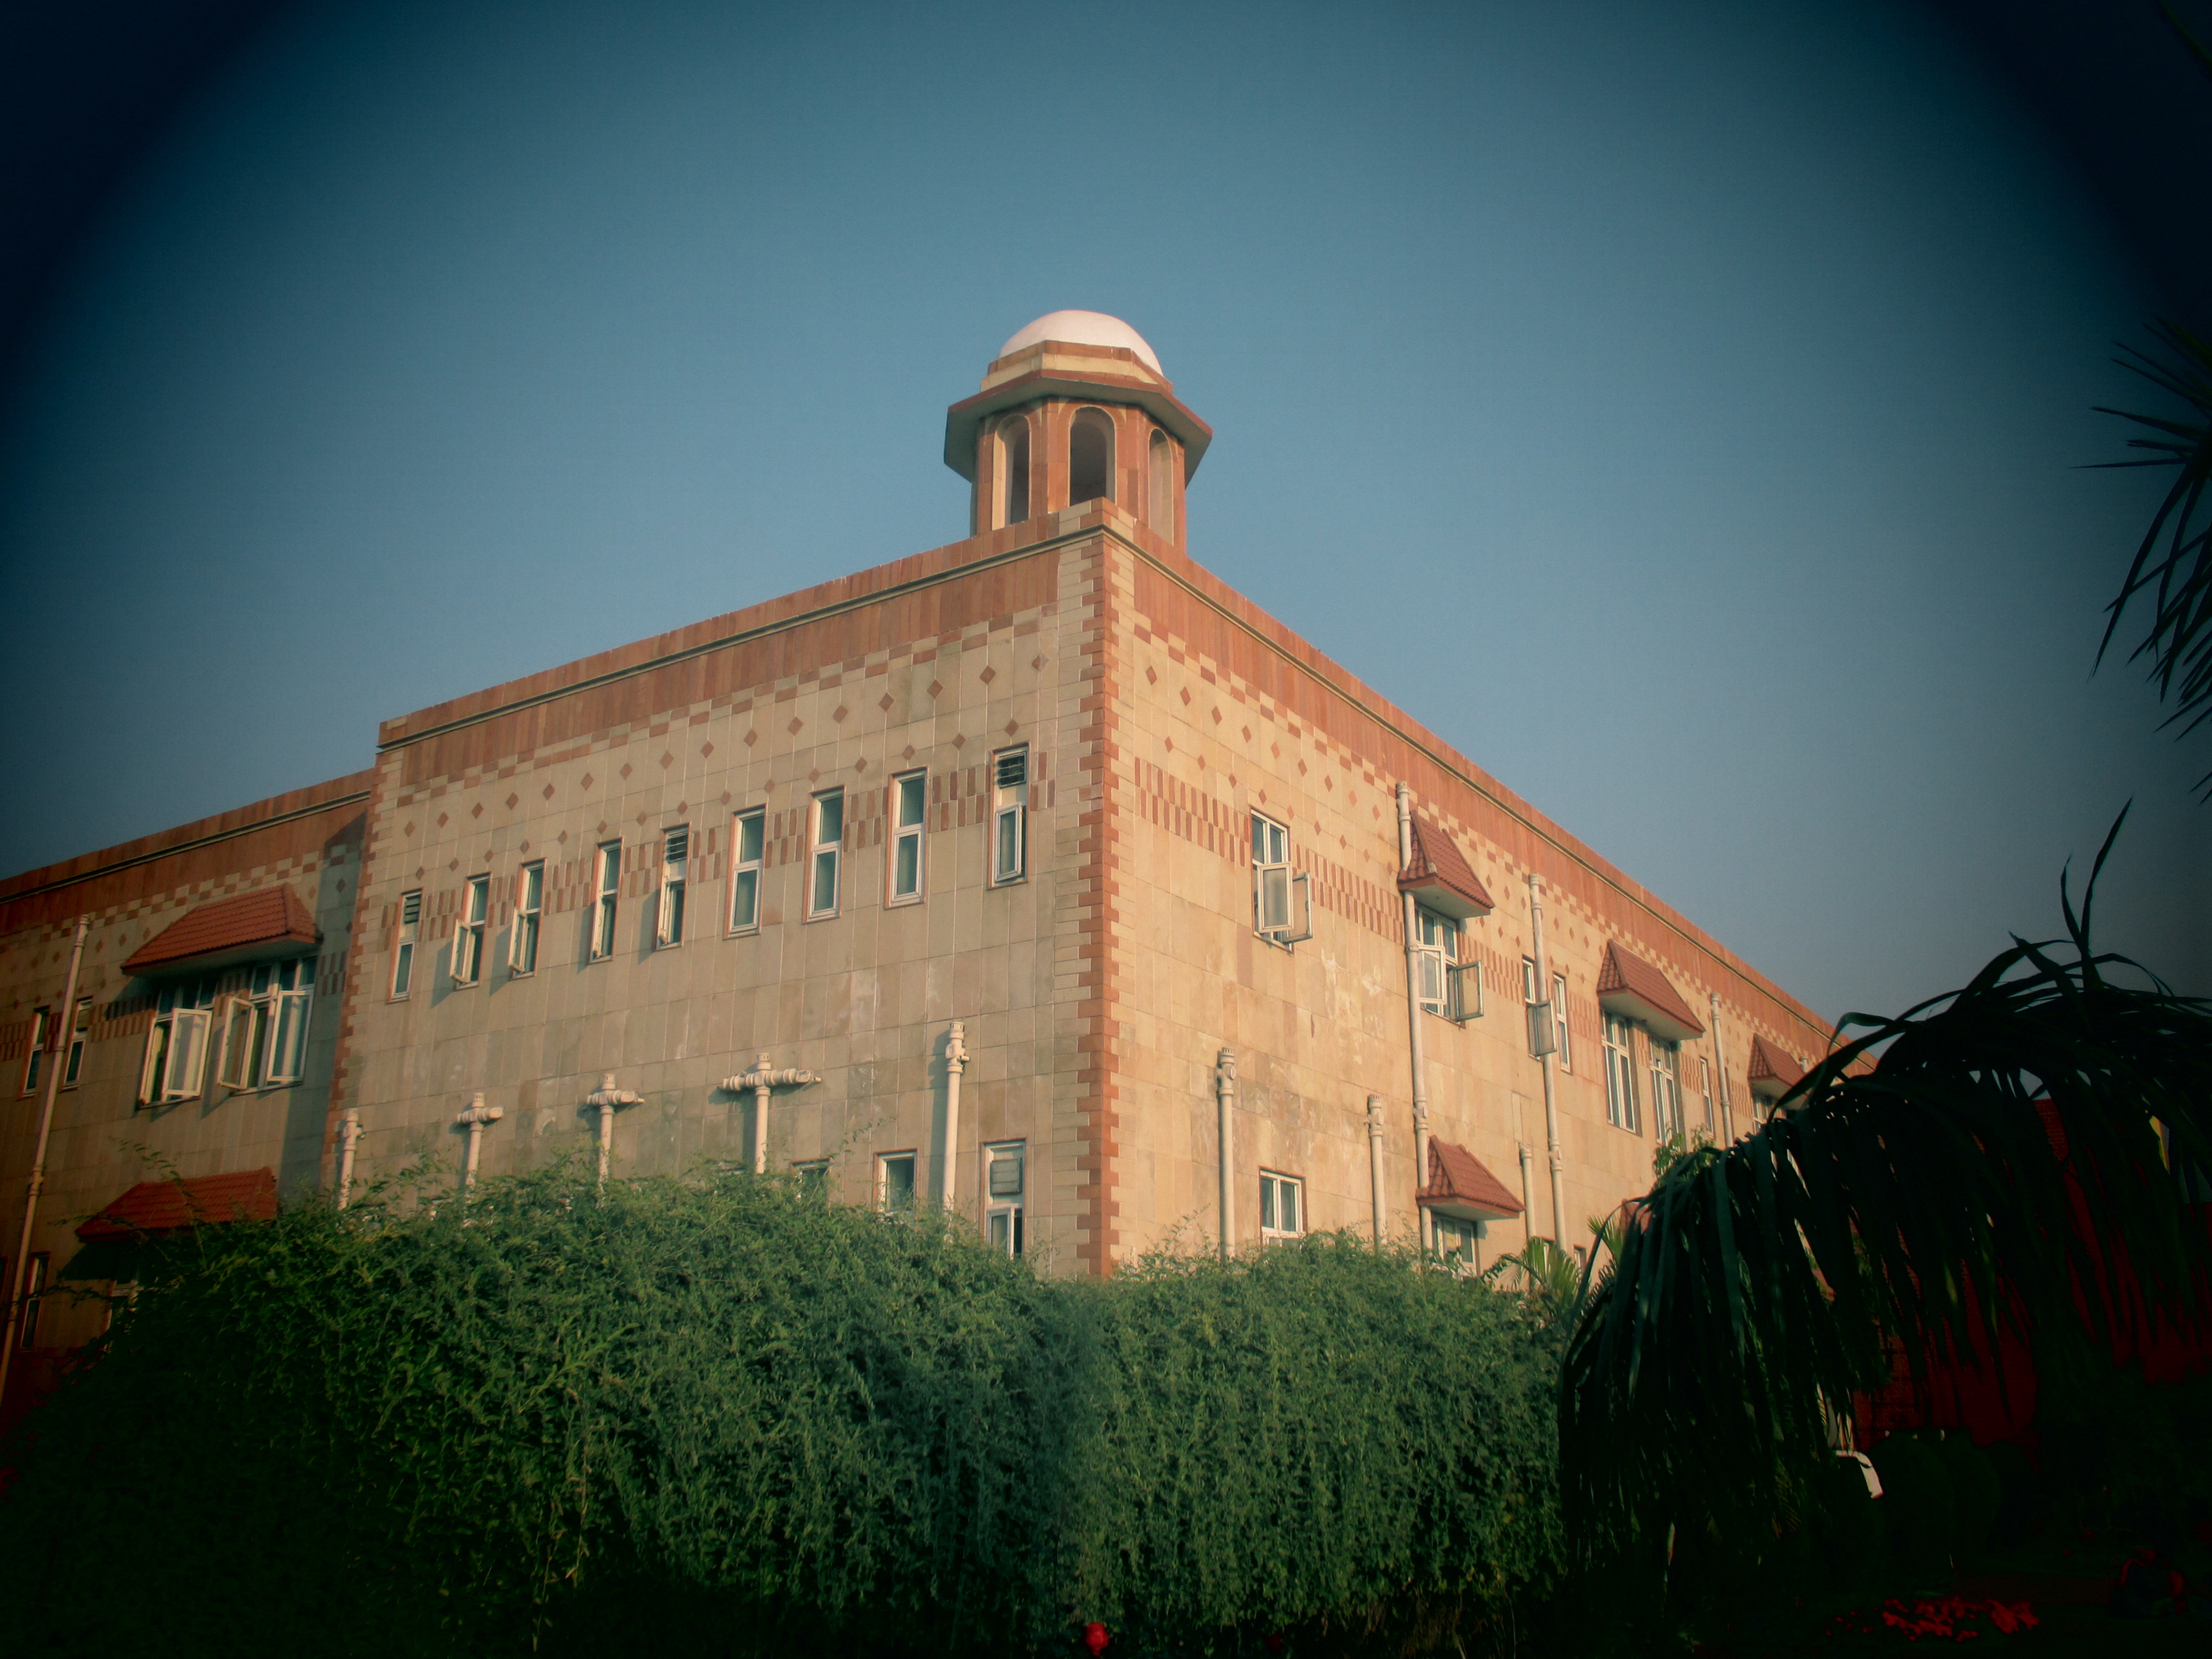
night, evening, landmark